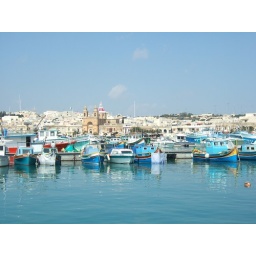
Blue boats on blue water under a blue sky